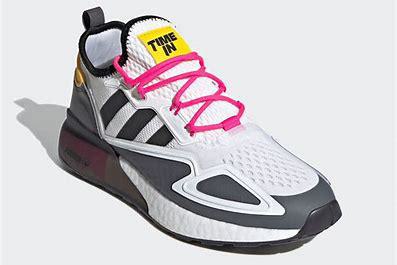
Brand: Adidas
Model: ZX 2K